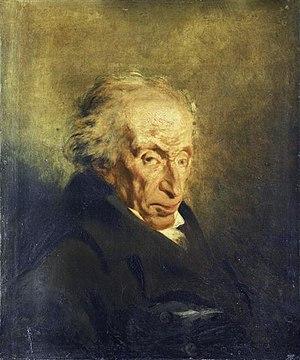
Portrait de Philippe Buonarroti par Philippe-Auguste Jeanron, Paris, Musée national du Louvre.
La Conjuration des Égaux est une tentative de renversement du Directoire menée par Gracchus Babeuf avec ses camarades, dans un contexte d'exaspération sociale due à la vie chère.
Philippe-Auguste Jeanron, né à Boulogne-sur-Mer, le 11 mai 1808 et mort au château de Comborn, le 6 mars 1877, est un peintre, dessinateur, lithographe et essayiste français.
La guerre de Vendée est le nom donné à la guerre civile qui opposa, dans l'Ouest de la France, les républicains aux royalistes, principalement entre l'an I et l'an IV, pendant la Révolution française.